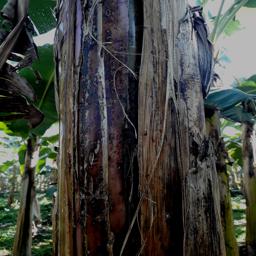
Label: PSEUDOSTEM WEEVIL